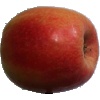
Label: Apple Pink Lady 1